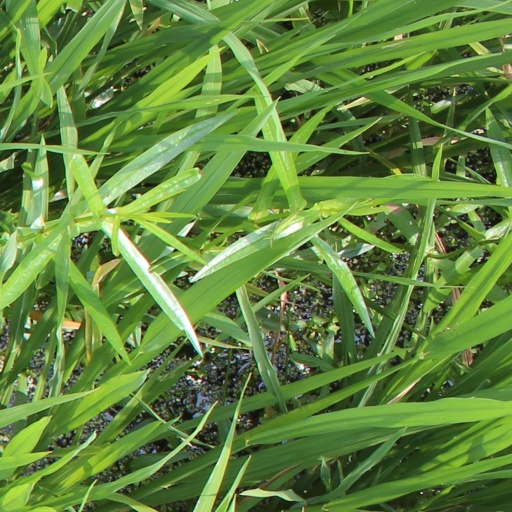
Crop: rice